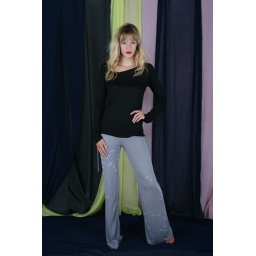
Joey in black + Hazel in gray birds